Mrs. O. H. P. Belmont House

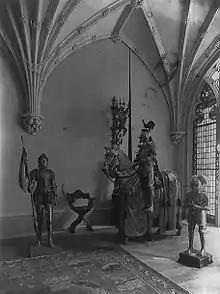
The Armory at the Belmont House

The Mrs. O. H. P. Belmont House was a mansion located at 477 Madison Avenue on the northeast corner of 51st Street in Midtown Manhattan, New York City, New York, United States. The building was demolished in 1951.